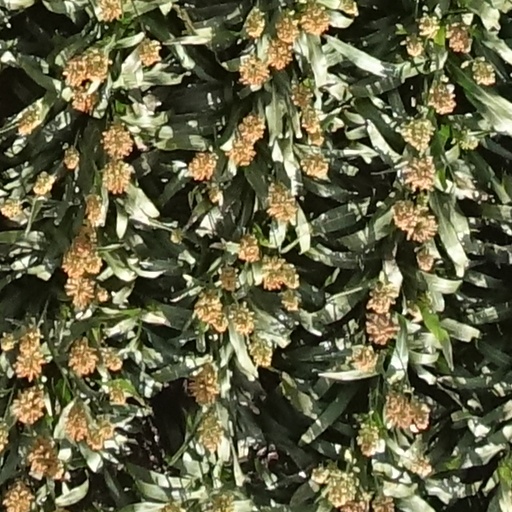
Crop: sorghum